Pacific marten

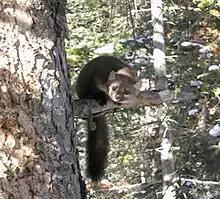
Pacific martens have a bushy tail.

Males and females in northeastern California appeared to have approximately equal home range size. In northeastern California, movements and home range boundaries were influenced by cover, topography (forest-meadow edges, open ridgetop, lakeshores), and other Pacific marten. In northwestern Montana, home range boundaries appeared to coincide with the edge of large open meadows and burned areas; the authors suggested that open areas represent "psychological rather than physical barriers".